Sir Henry Wilmot, 5th Baronet

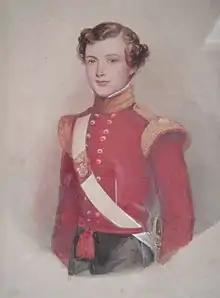
Henry Wilmot in 1849 as an Ensign of the 43rd Foot

Wilmot purchased a commission as an Ensign in the 43rd (Monmouthshire) Regiment of Foot. Two years later he purchased a Lieutenancy and in 1855 purchased a Captaincy in the same regiment. Later in 1855 he transferred to the Rifle Brigade, still as a Captain.